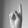
ASL letter: K